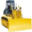
Label: tractor